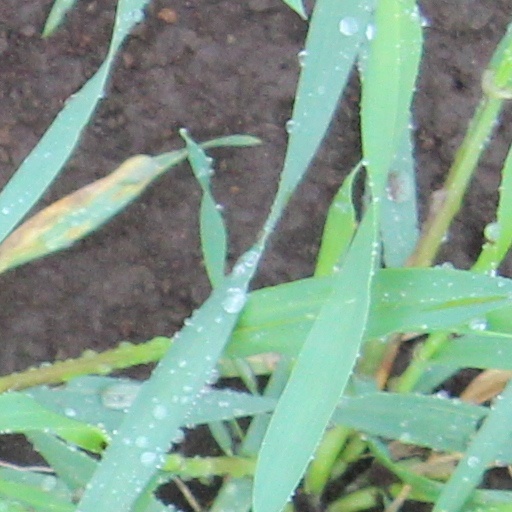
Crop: wheat